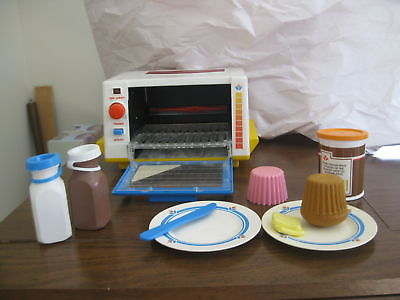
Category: toaster